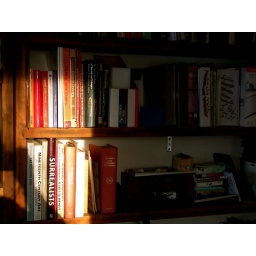
This is the first sun to hit the bookshelf in months. The sun rose high enough to pour through the trees and through the window!